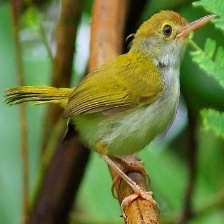
Species: TAILORBIRD
Scientific name: ORTHOTOMUS ATROGULARIS